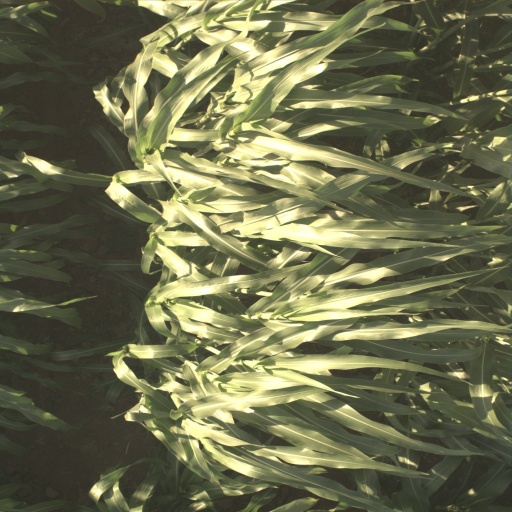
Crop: sorghum